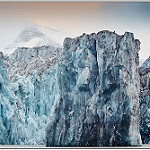
Scene: Outdoor